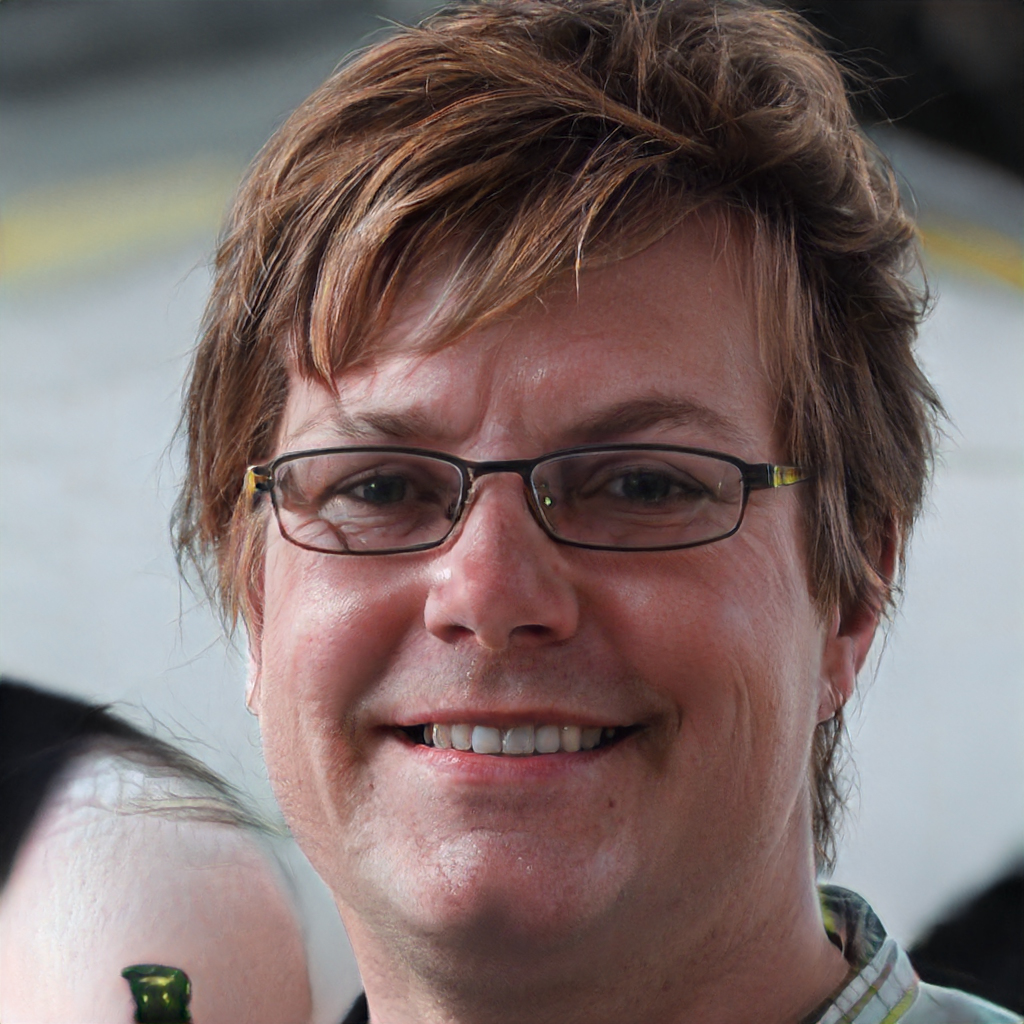
Label: Colored